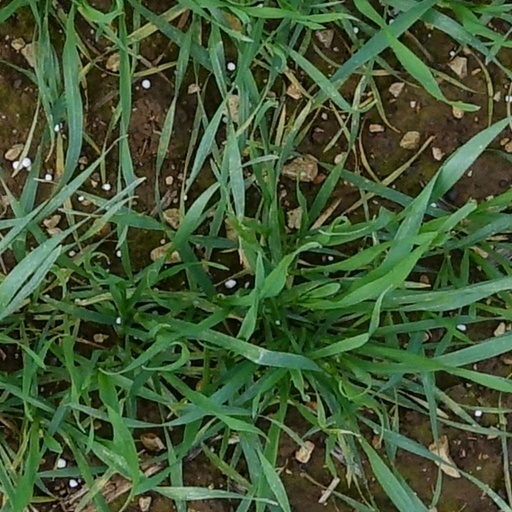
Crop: wheat